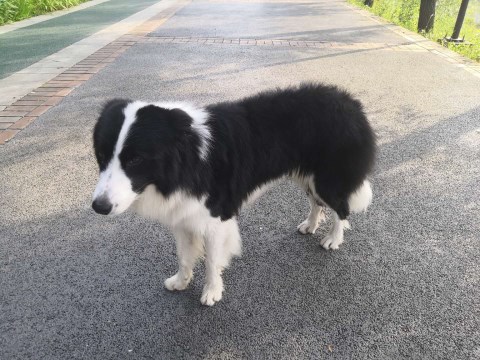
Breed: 2594-n000109-Border_collie